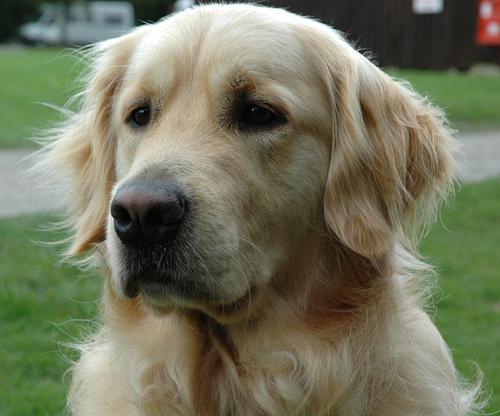
Breed: Golden_Retriever